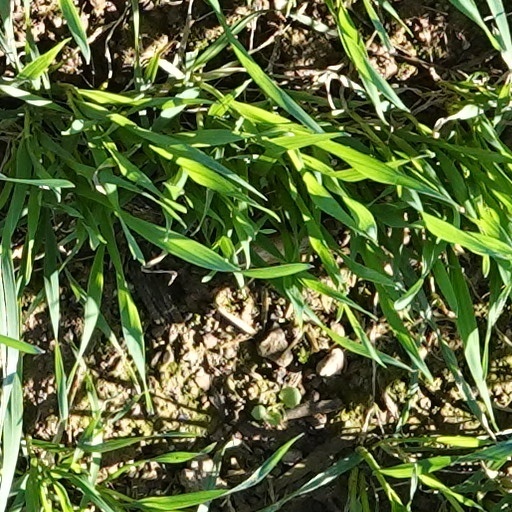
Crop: wheat